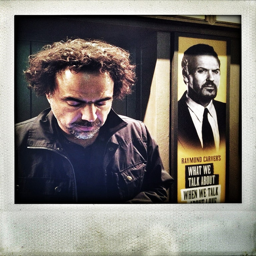
film director , standing with a poster for the film 's fake production .